Sky position (RA, Dec in degrees): 160.466, -2.712
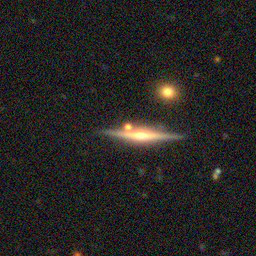
Galaxy morphology: Edge-on Galaxies with Bulge